Pierre François Péron

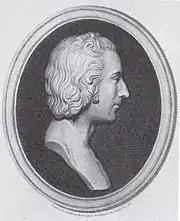
Thomas Muir

Captain Péron reports that he was marooned three years (from 1792 to 1795) on New Amsterdam Island or Île Amsterdam. He wrote an account about being marooned for 40 months gathering sealskins on that lonely Southern Indian Ocean island.